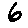
Label: 6